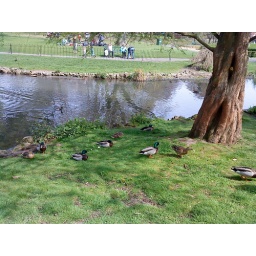
all the ducks are (not) swimming in the water